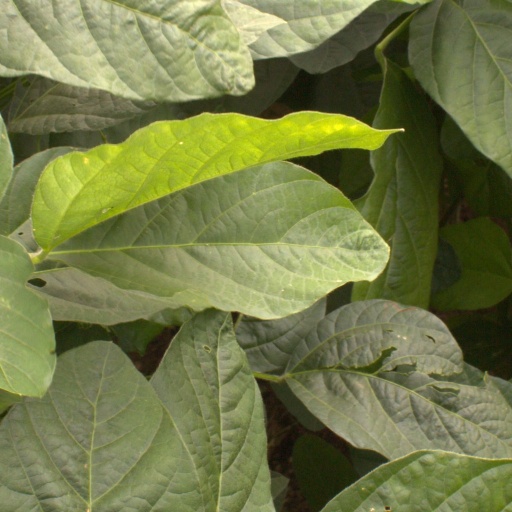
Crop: soybean